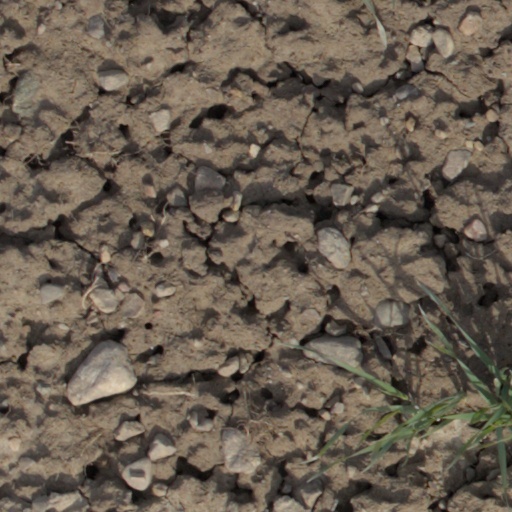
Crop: wheat